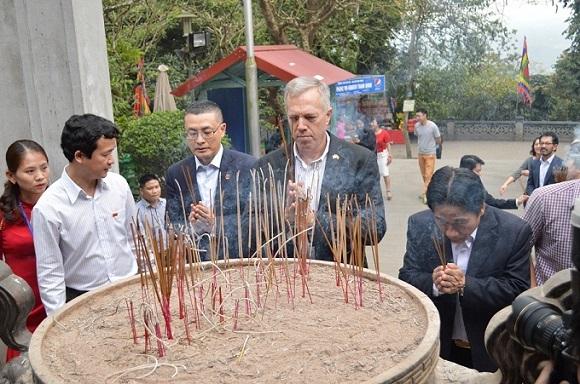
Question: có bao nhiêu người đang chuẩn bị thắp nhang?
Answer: có ba người đang chuẩn bị thắp nhang